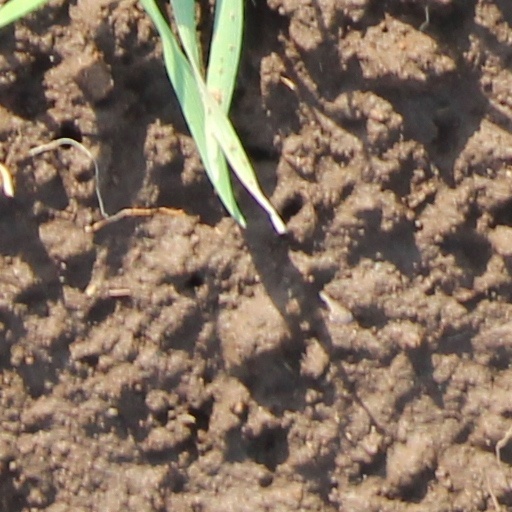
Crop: wheat